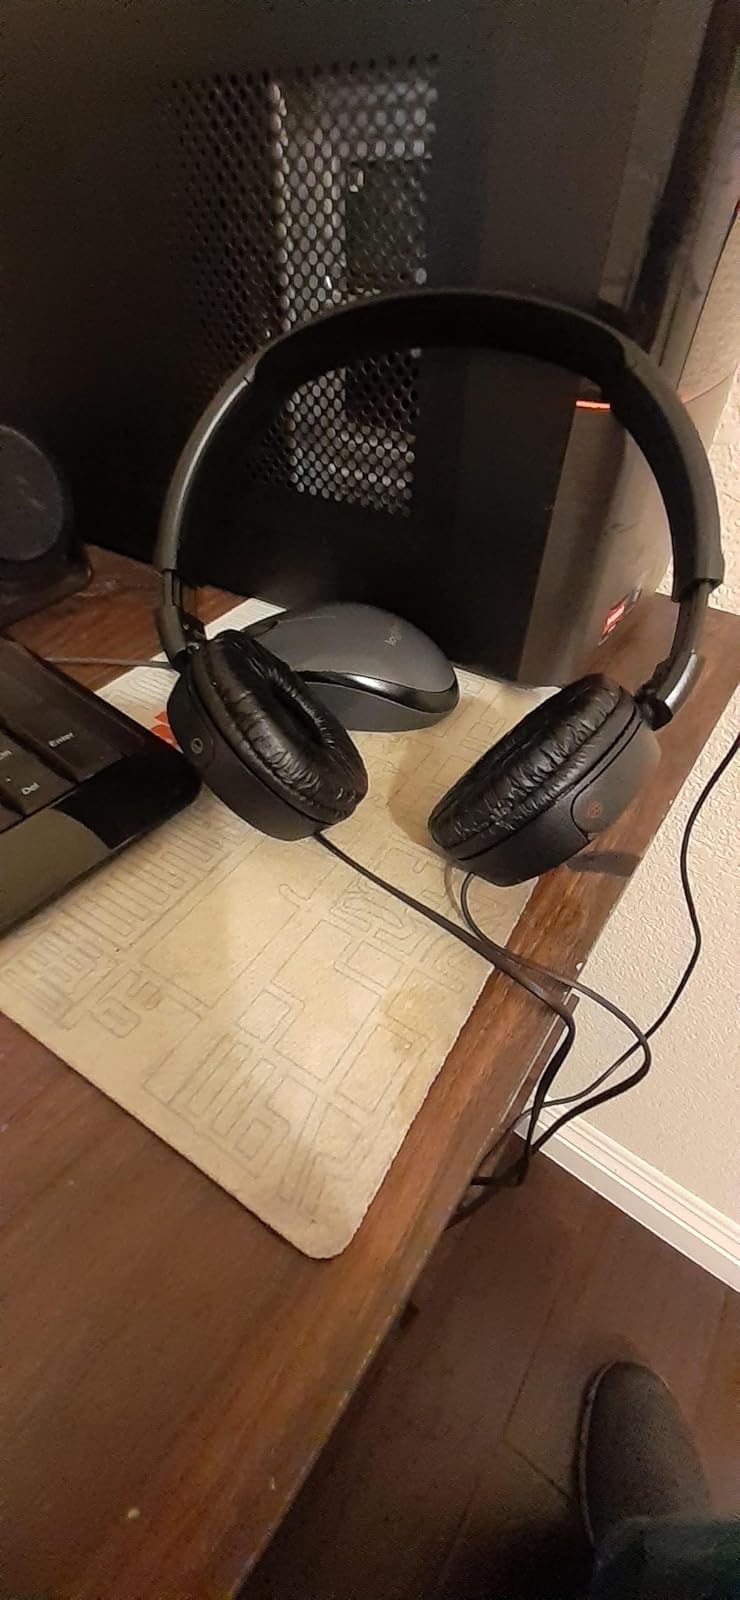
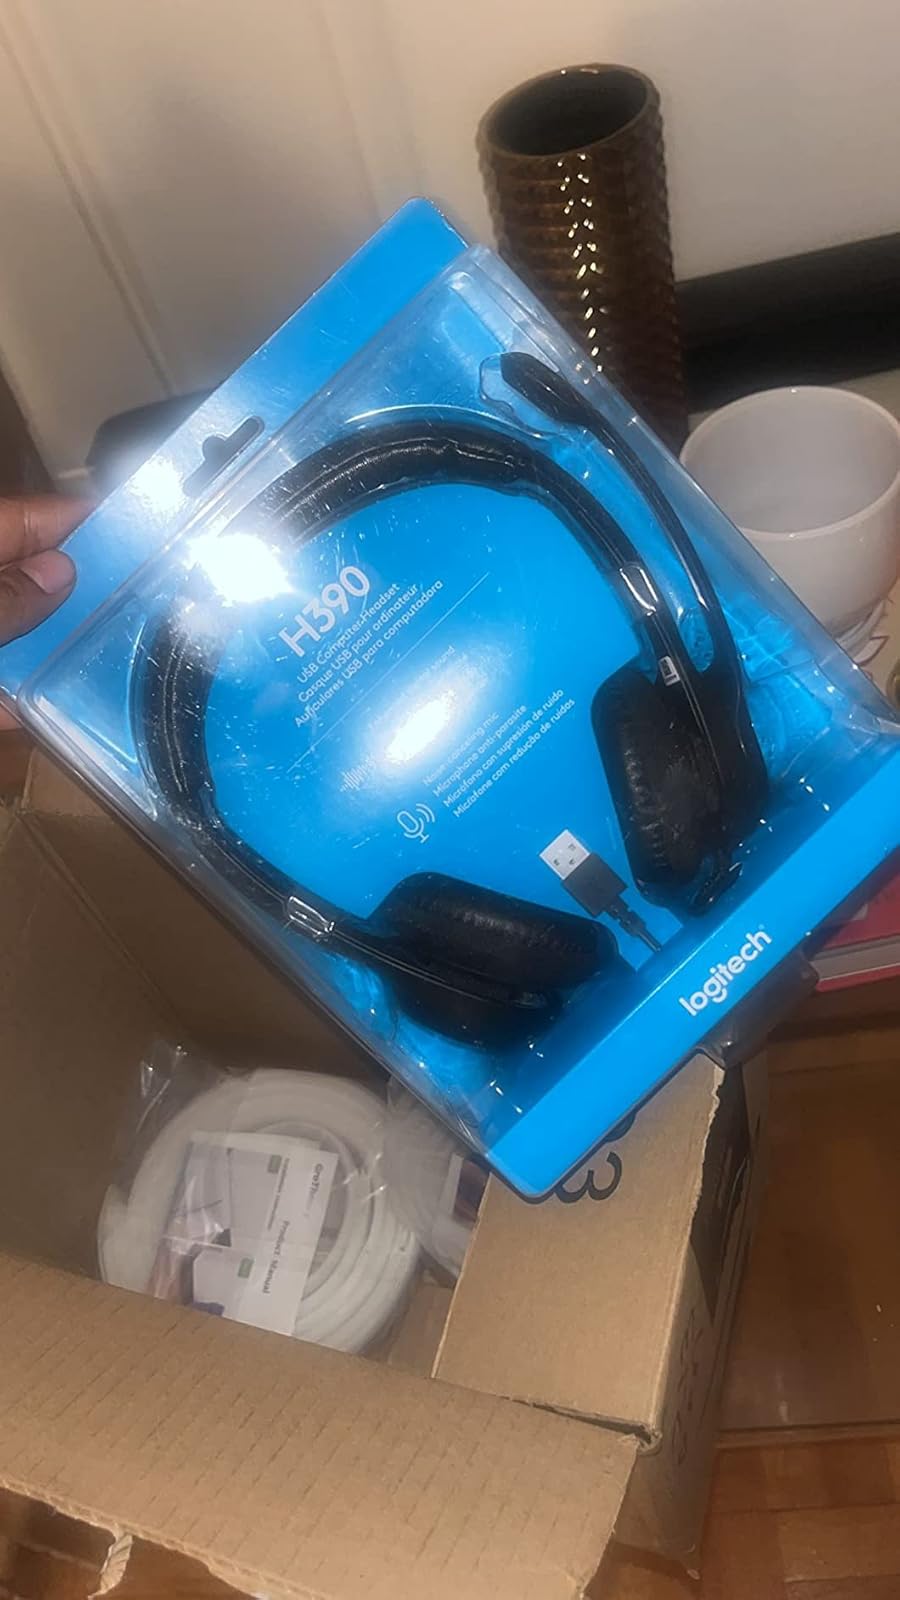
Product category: headphones
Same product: no